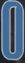
Number: 0